European printmaking in the 19th century

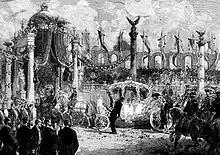
"Reception of Princess Stephanie of Belgium by the Mayor during her marriage to Archduke Rudolph of Austria on May 10, 1881", by Auguste-Louis Lepère, published in "Le Monde Illustré" on May 21, 1881.

Impressionism was a profoundly innovative movement, which meant a break with academic art and a transformation of the artistic language, thus initiating the path towards the avant-garde movements. The Impressionists were inspired by nature, from which they sought to capture a visual "impression", the capture of an instant on canvas—influenced by photography—with a technique of loose brushstrokes and clear and luminous tones that especially valued light. A new subject matter emerged, derived from the new way of observing the world: together with landscapes and seascapes, urban and nocturne views, interiors with artificial light, scenes of cabaret, circus and music hall, characters of the bohemia, beggars, outcasts, etc.